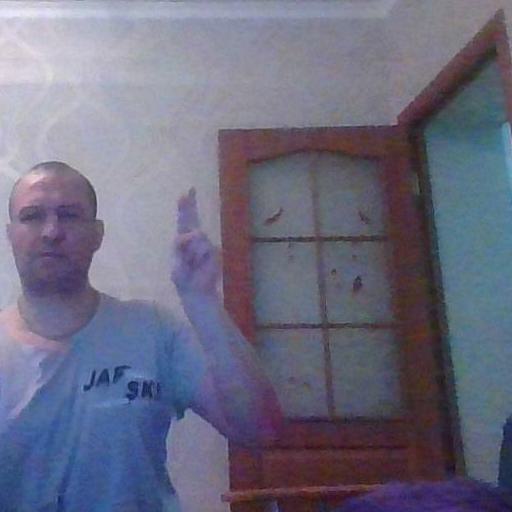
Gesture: two_up